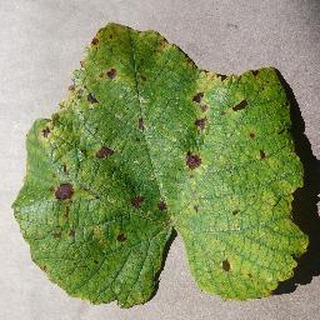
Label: grape_leaf_blight